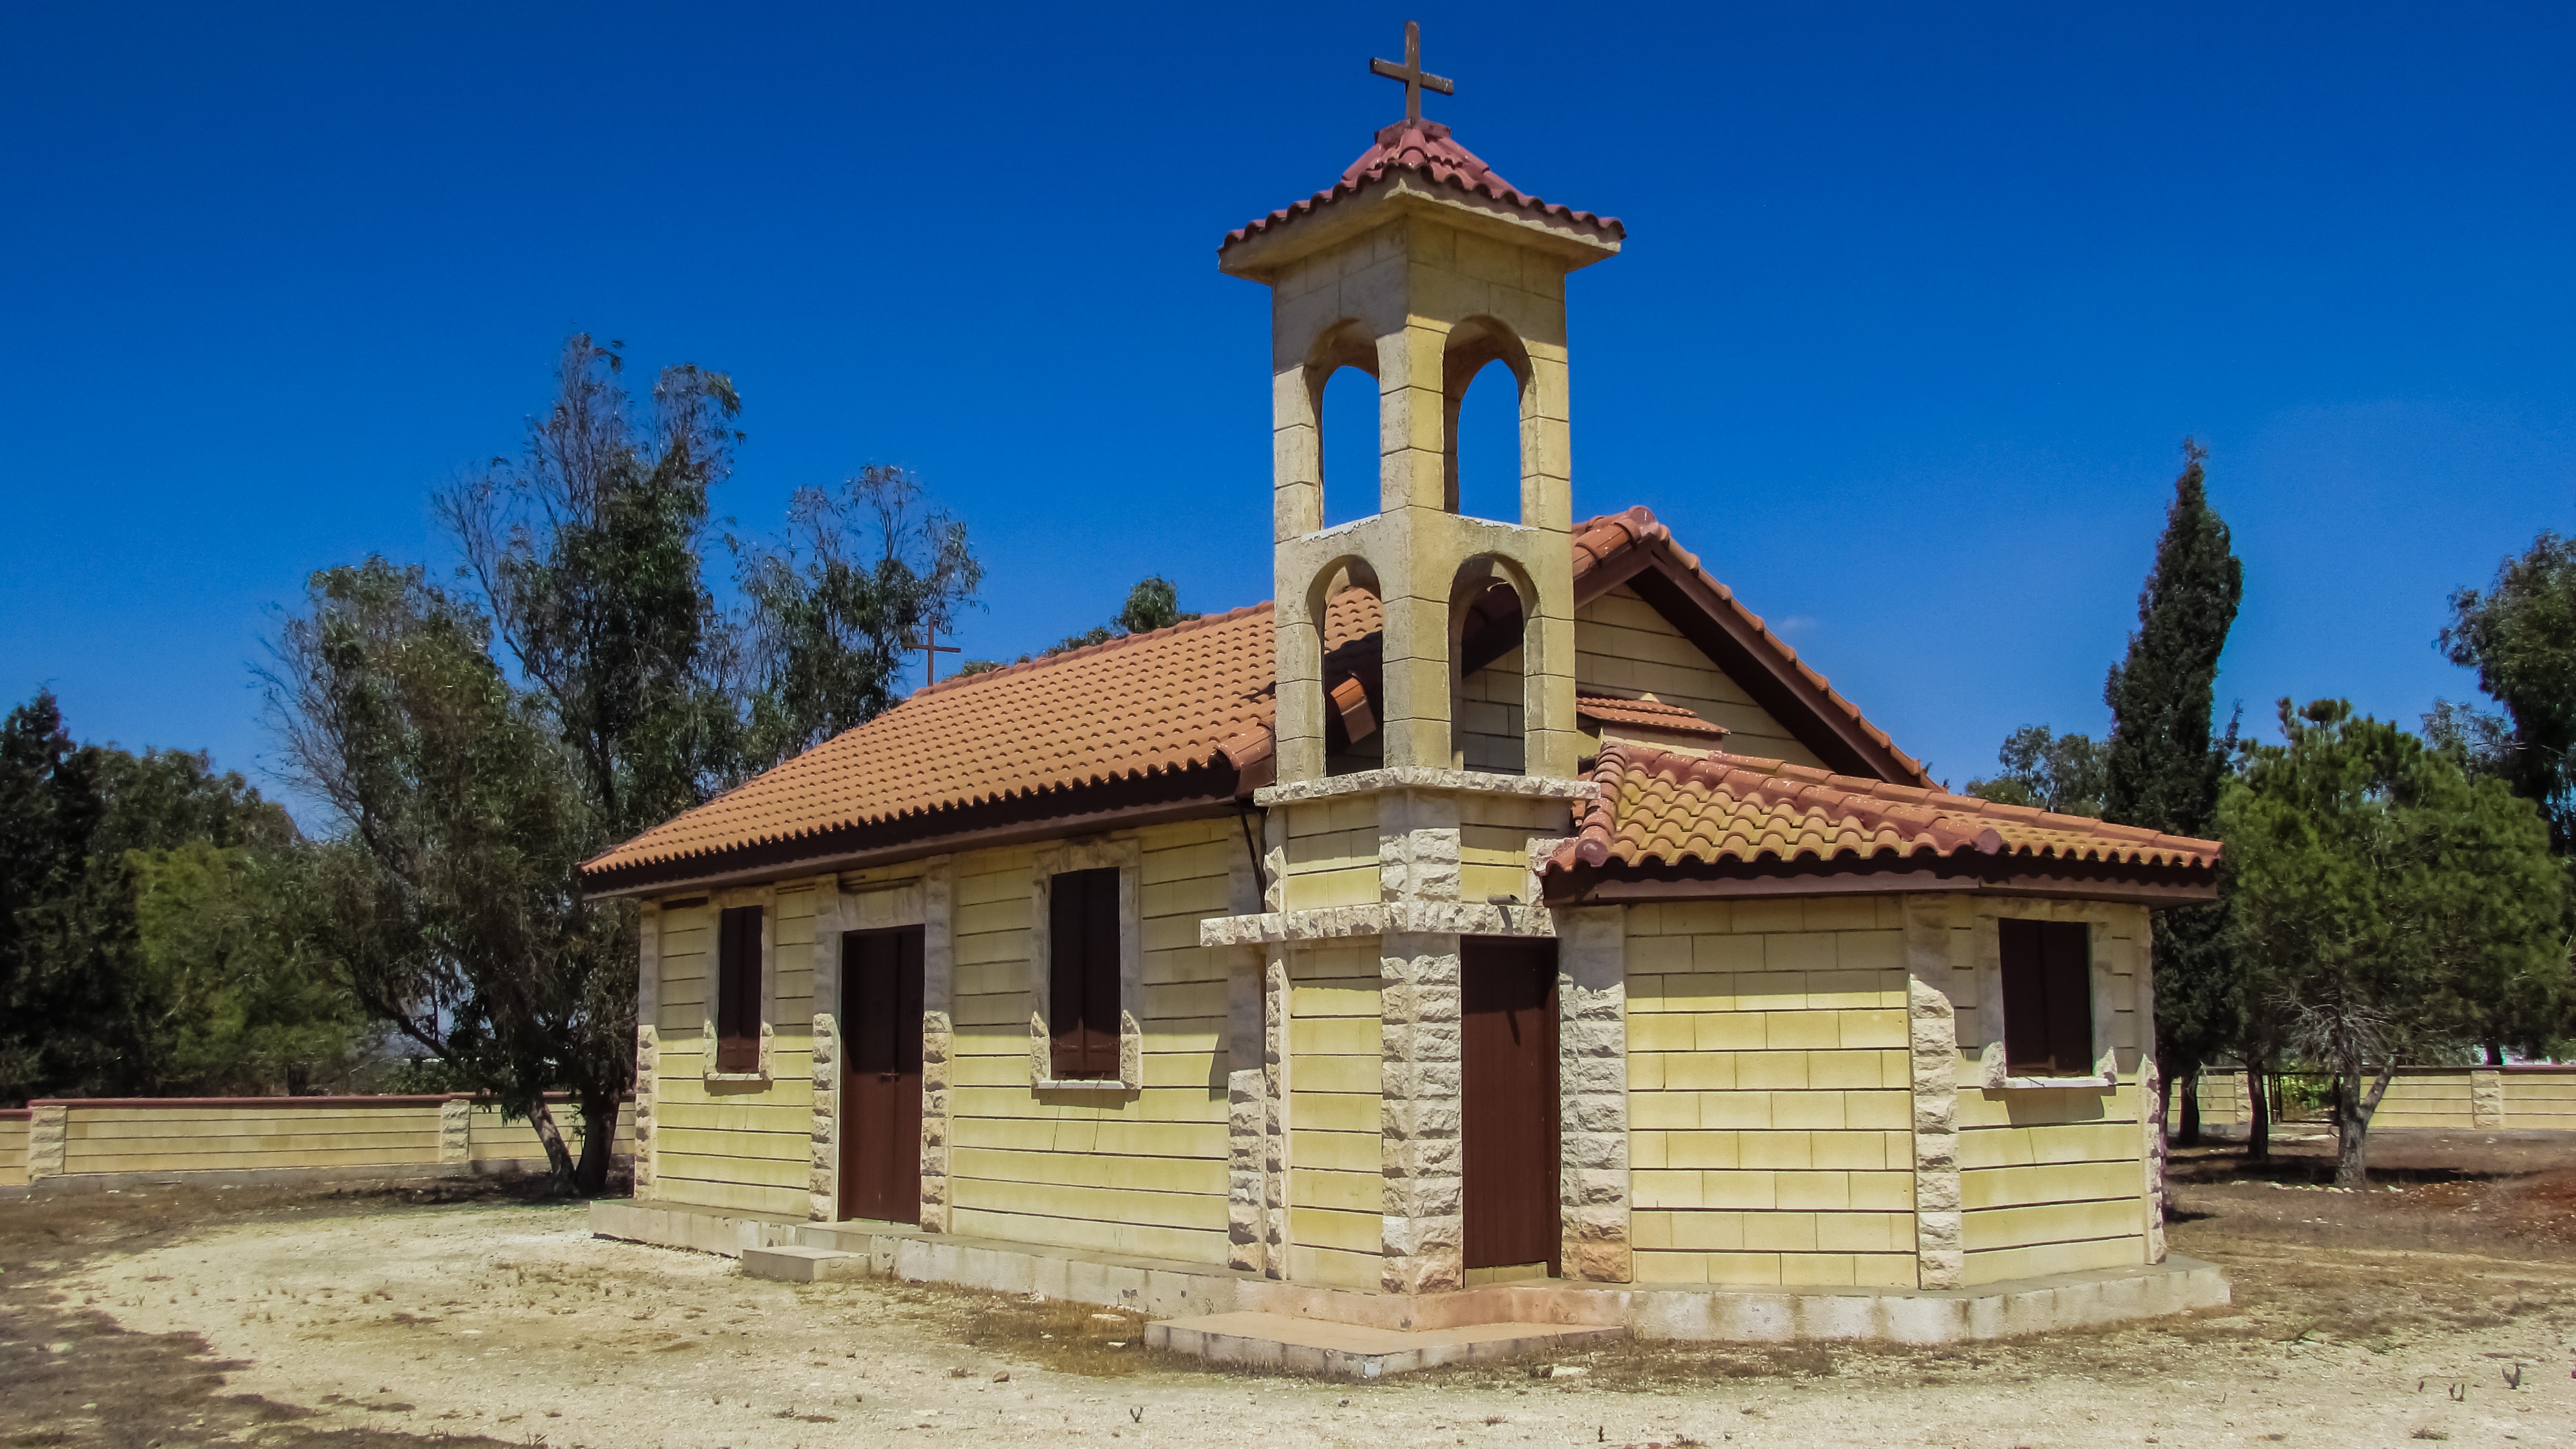
architecture, countryside, building, tower, religion, property, church, chapel, place of worship, temple, monastery, shrine, orthodox, estate, cyprus, dasaki achnas, historic site